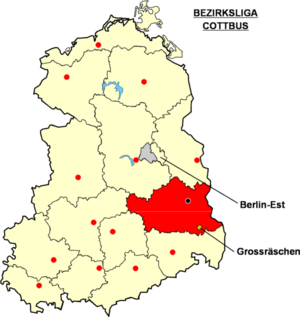
Localisation de Grossräschen dans la ""Bezirksliga Cottbus"" à l'époque de la RDA Catégorie:Logo de clubs de football - Allemagne"
Le SV Grossräschen est un club omnisports allemand localisé à Großräschen, une ville de l'arrondissement d’Oberspreewald-Lausitz dans le Brandebourg.